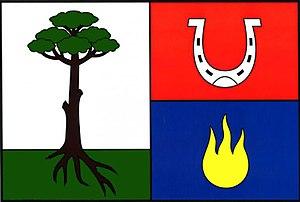
Nová Ves u Chýnova est une commune du district de Tábor, dans la région de Bohême-du-Sud, en Tchéquie. Sa population s'élevait à 322 habitants en 2017.